Tupeni Baba

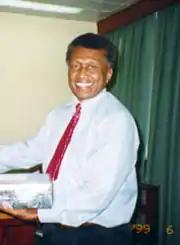
Baba in 1999

Baba was a founding member of the Fiji Labour Party and in 1986 was its vice-president. He ran as a candidate for the Labour-National Federation Party Coalition at the 1987 Fijian general election and was elected to the House of Representatives of Fiji in the Suva Fijian constituency, defeating Deputy Prime Minister David Toganivalu. Timoci Bavadra was appointed prime minister, and Baba was appointed Minister of Education, Youth, and Sports in his Cabinet. A month later, the new government was deposed in the first of the 1987 Fijian coups d'état led by Lieutenant Colonel Sitiveni Rabuka. In the aftermath of the coup, he campaigned in Australia and flew to London in an effort to gain support for the ousted government. He was later part of the ousted government's efforts to negotiate a peaceful return to democracy through the Rabuka regime's constitutional review committee.